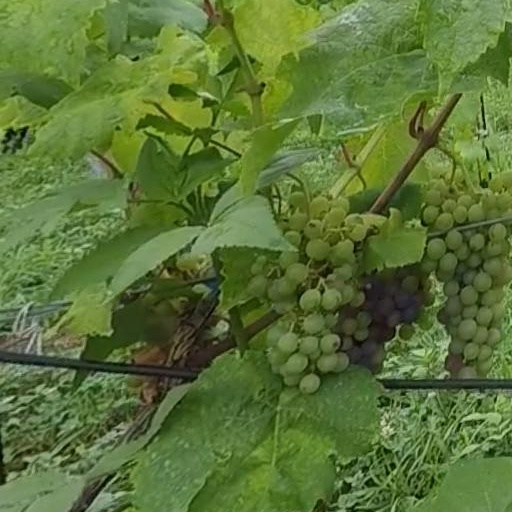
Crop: grape